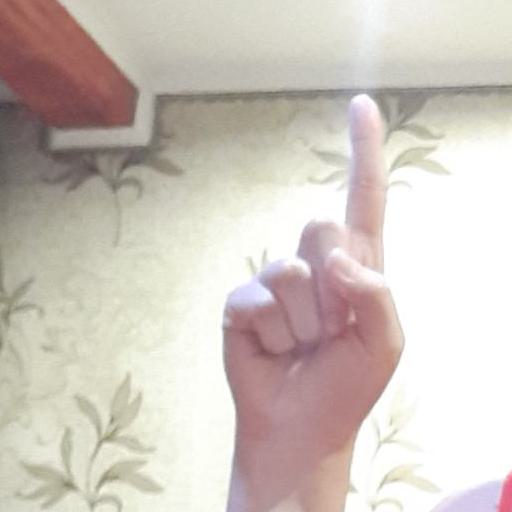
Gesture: one